Keri Hill

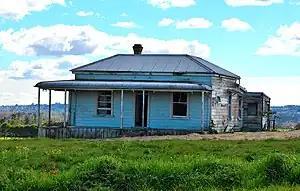

Keri Hill is a suburb of Auckland, in northern New Zealand. Located 32 kilometres to the southwest of Auckland CBD, under authority of the Auckland Council. The suburban area of Keri Hill pastoral lifestyle blocks overlooking Ardmore, Ardmore Airport, and Manukau Heights. The suburb is located between Red Hill and Ardmore incorporating a small residential and rural area.